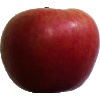
Label: Apple Crimson Snow 1